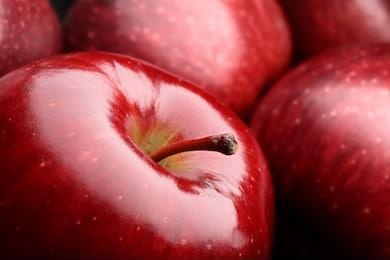
Label: apple